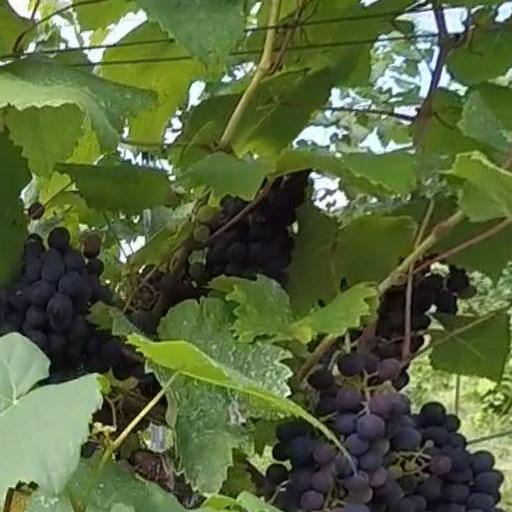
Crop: grape